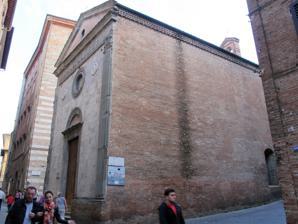
Building: Santa Maria delle Nevi, Siena
Country: Italy
Year built: 1471
Santa Maria delle Nevi is a small Renaissance style Roman Catholic church or oratory located on Via Banchi di Sopra in the Terzo di Camollia of the city of Siena, region of Tuscany , Italy. Oratory with façade. History Construction of the church was commissioned in 1471 by the Bishop of Pienza, Giovanni Cinughi de' Pazzi. The Cinughi were a prominent Sienese family. The design is attributed to either Francesco di Giorgio Martini or Antonio Federighi . It has a classic simplicity to the facade. Two pilasters with Corinthian capitals flank the facade with a tympanum with a circular window featuring two flanking marble heraldic shields of the Cinughi family. The interior is notable for the main altarpiece depicting an Enthroned Madonna and Child with Saints Peter, Lawrence, Catherine of Sienna and John the Evangelist (1477)  by Matteo di Giovanni . The Virgin is surrounded by angels with chalices of snow, recalling the miracle that led to the veneration at the church of Santa Maria Maggiore in Rome. References